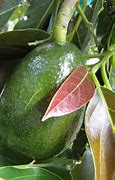
Label: Avocado